Royal Welsh College of Music & Drama

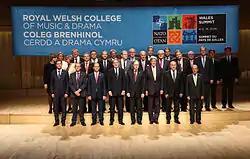
NATO Foreign Ministers' dinner held at the Dora Stoutzker Hall, in the college on 4 September 2014

The college was established in 1949 as Cardiff College of Music at Cardiff Castle, but in 1973 moved to purpose-built accommodation within the castle grounds of Bute Park near Cardiff University. In 1970 it changed its name to the Welsh College of Music & Drama before being awarded its royal title during Queen Elizabeth II's golden jubilee in 2002, making it the fifth conservatoire to be awarded this title.